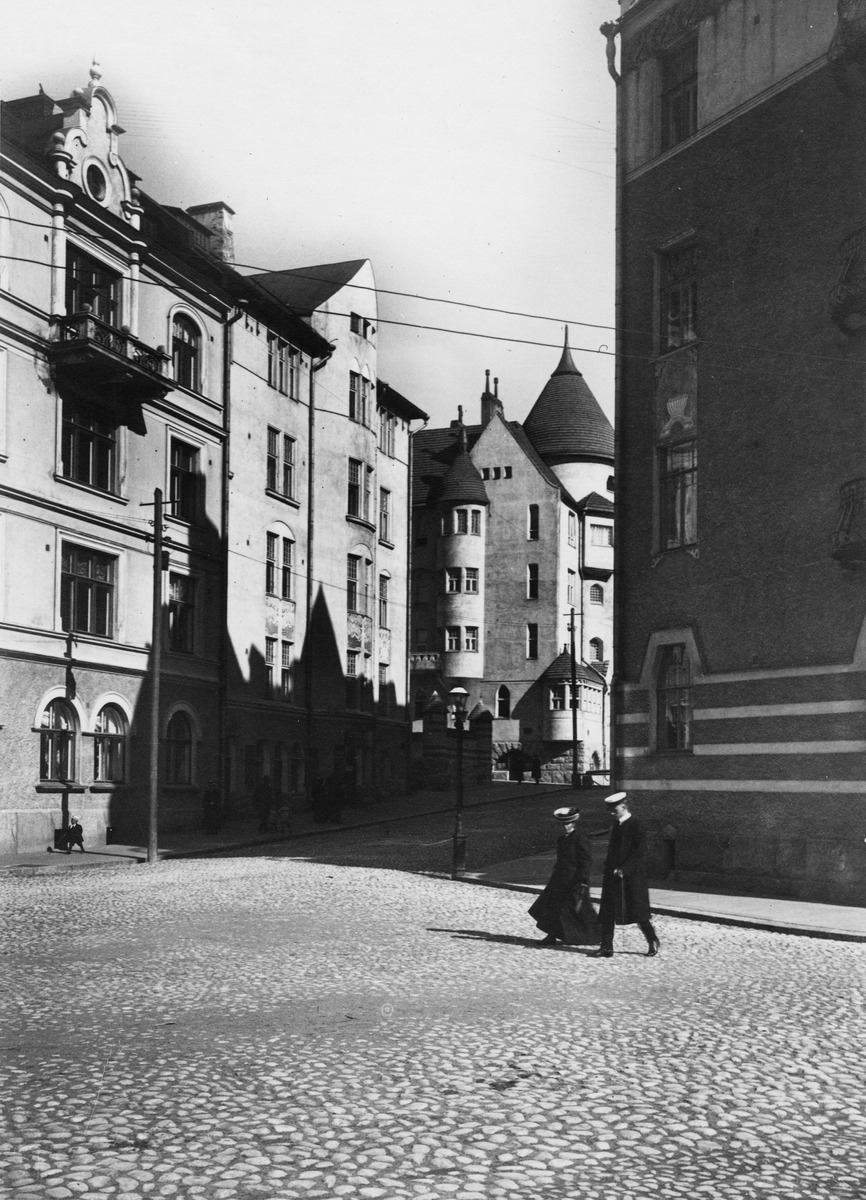
Kauppiaankatu 3, 5
sisällön kuvaus: Kauppiaankatu 3, 5. mustavalkoinen
Kuvaaja: Wasastjerna, Nils Jakob, valokuvaaja
Ajankohta: kuvausaika 1915
Paikka: Suomi, Uusimaa, Helsinki, Katajanokka Helsinki, Kauppiaankatu 3, 5
Aiheet: jalankulkijat, kadut, rakennukset asuinrakennukset, katukiveykset